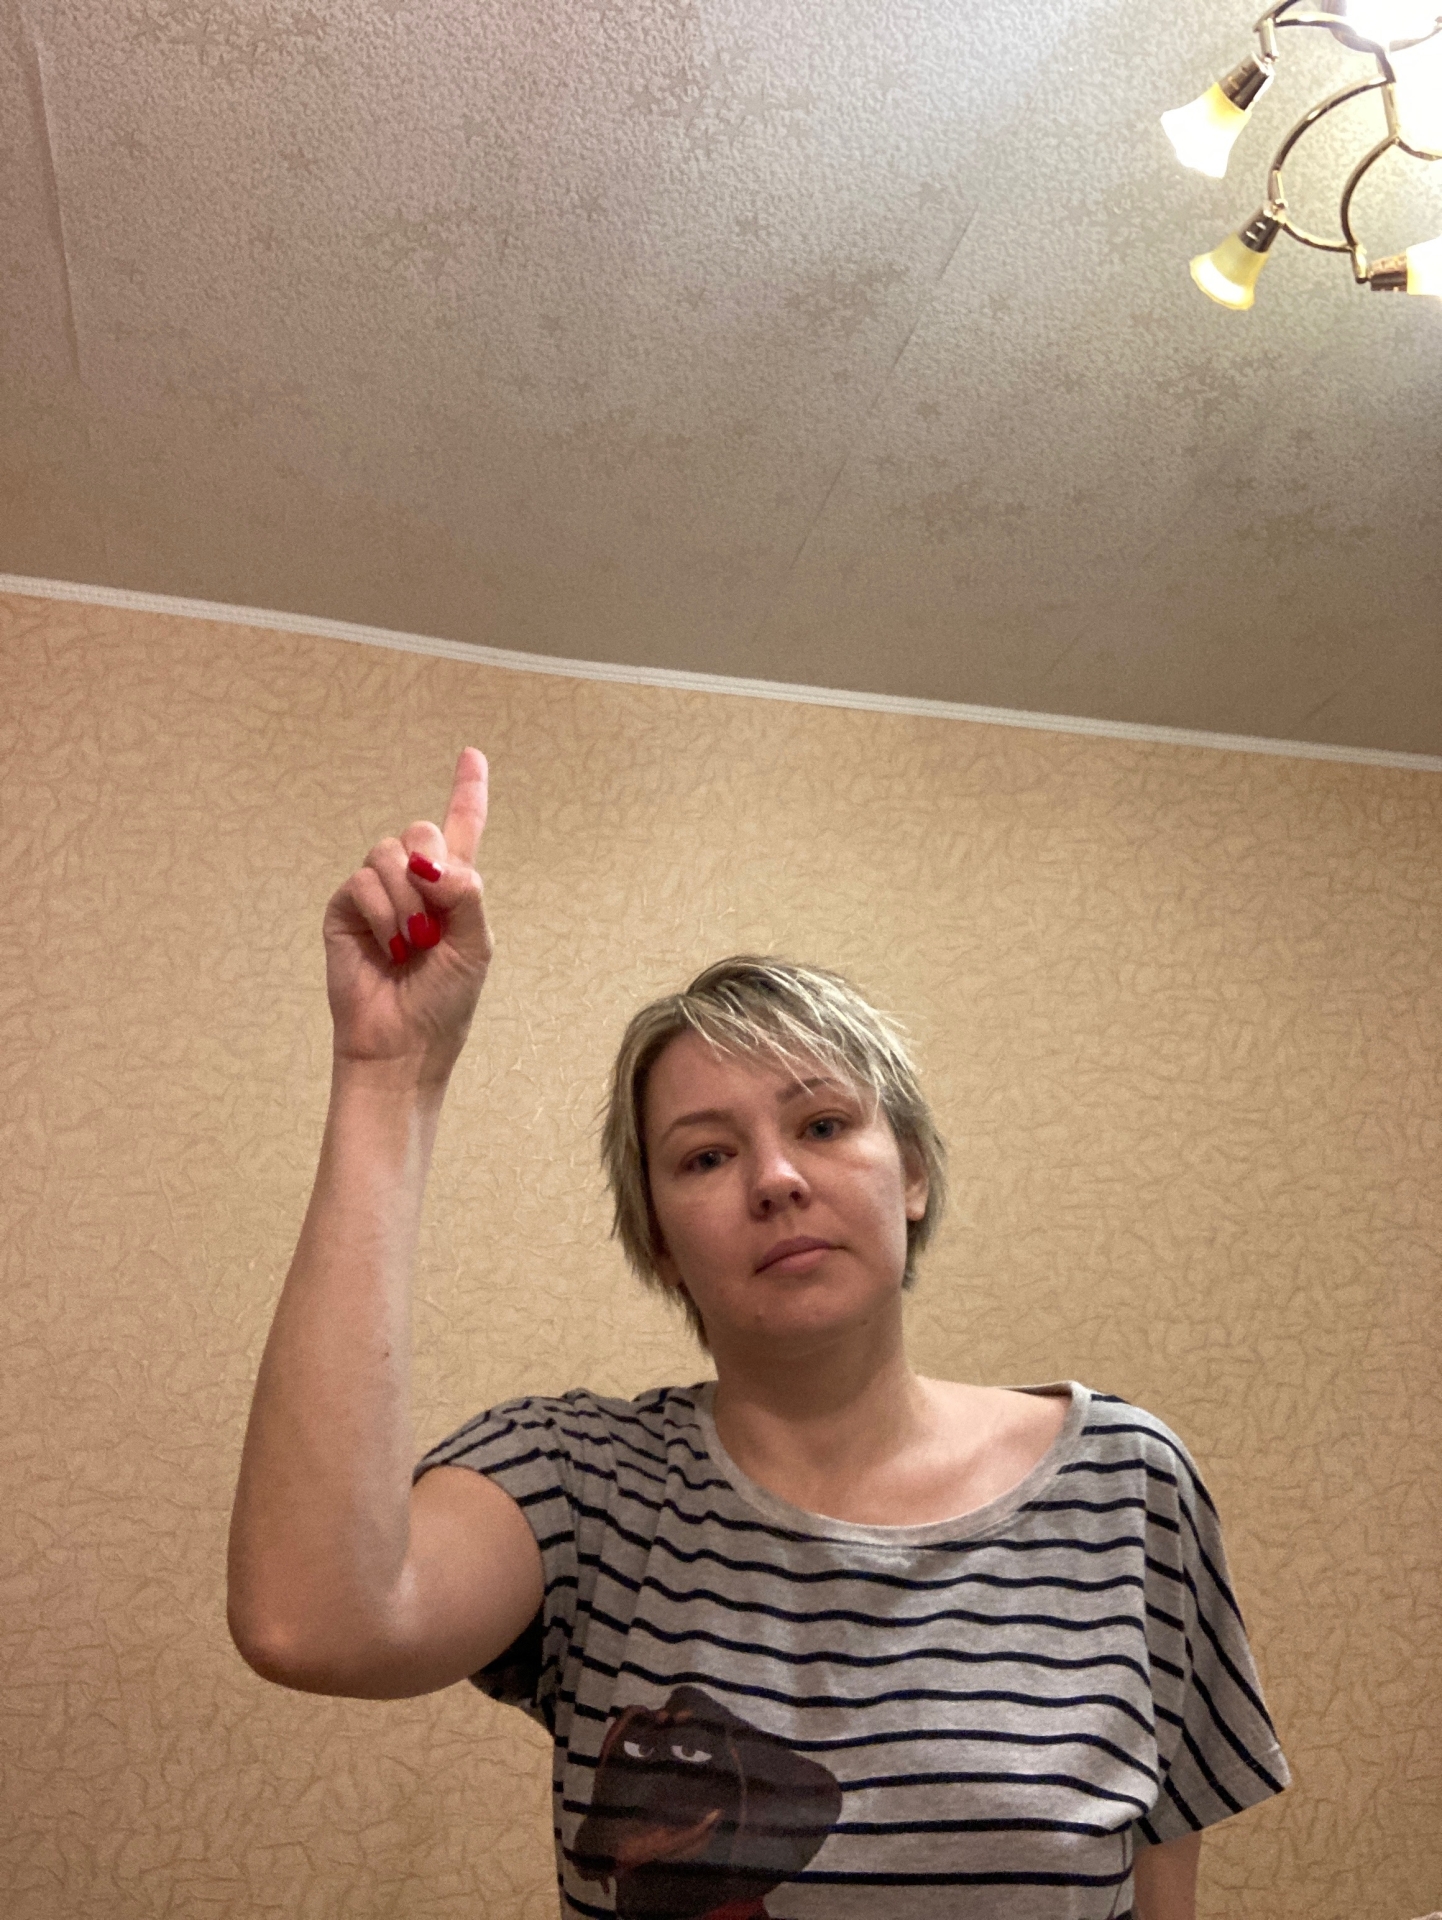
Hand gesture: one